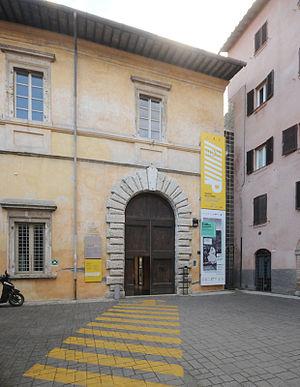
Le Palazzo Della Penna est un palais situé via Podiani 11 donnant sur la piazza d'Italia à Pérouse. Le palais est le siège du Musée Civique du Palais de la Penna et siège de diverse associations culturelles et bureaux municipaux.